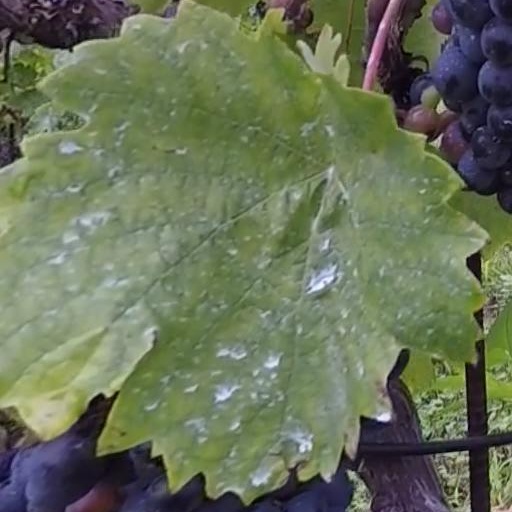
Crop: grape